Urdd Gobaith Cymru

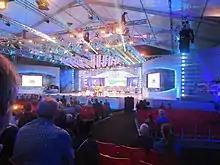
Pavilion interior during Cerdd Dant competition at the 2017 Eisteddfod, Bridgend.

The "Urdd National Eisteddfod" ( or ) is an annual Welsh-language youth festival of literature, music and performing arts organised by Urdd Gobaith Cymru. Arguably Europe's largest youth festival, it is usually held during the last week of May, coinciding with schools' half term holiday. The location is decided a few years beforehand and alternates between North and South Wales.